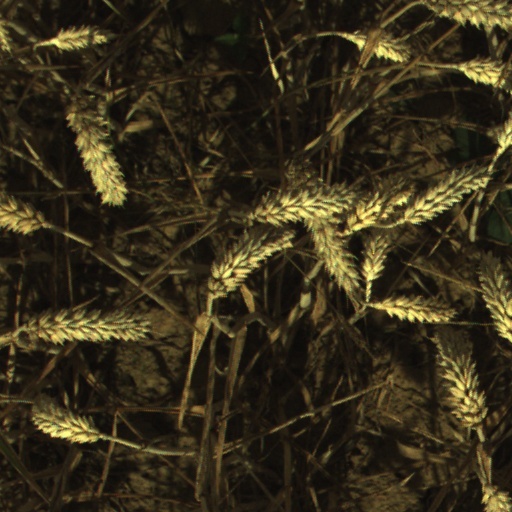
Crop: wheat